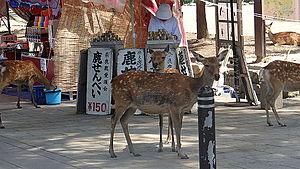
cerfs sika (cervus nippon) photographié en liberté à Nara au Japon.
La région de l'est asiatique fait partie de l'Écozone nommée Paléarctique, plus précisément en Holarctique dans la sous-division nommée boréale. La région de l'est asiatique est composée de treize provinces.